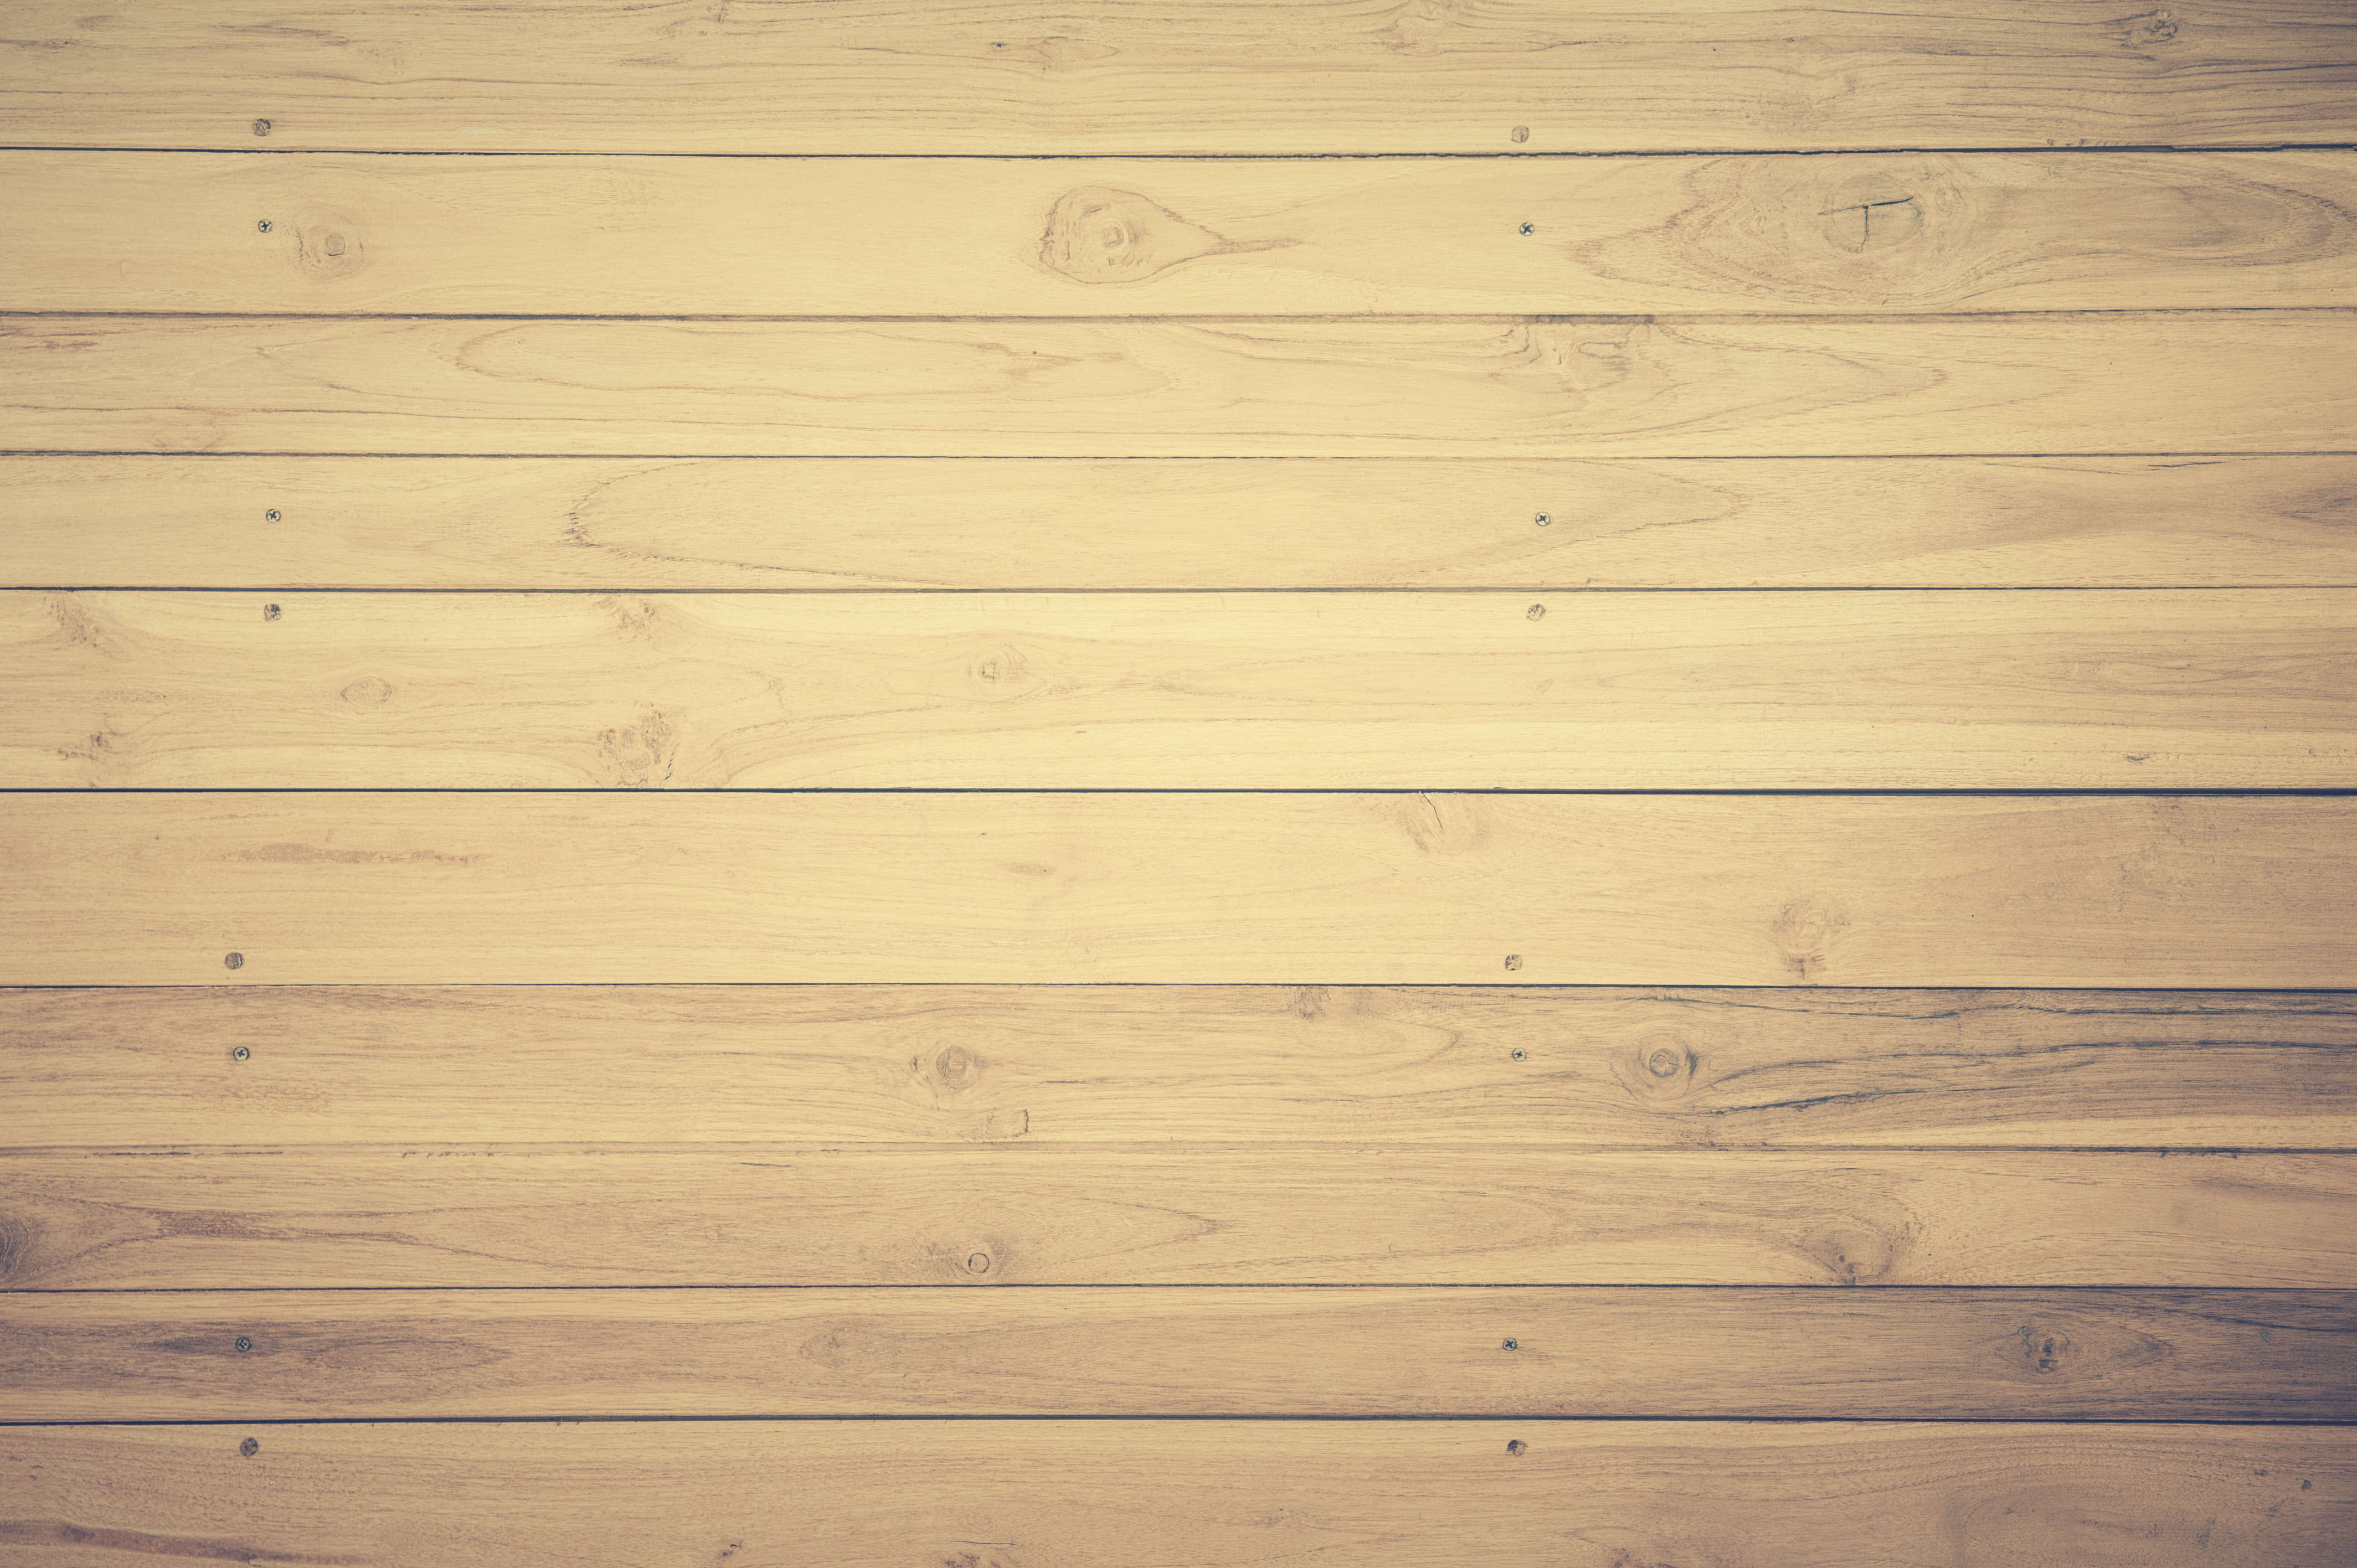
wood, plank, floor, lumber, hardwood, timber, flooring, plywood, wood flooring, wood planks, man made object, laminate flooring, wood stain